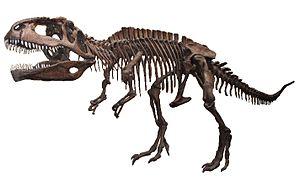
Giganotosaurus est un genre éteint de dinosaures de la famille des carcharodontosauridés qui vivait en Amérique du Sud, il y a 98 millions d'années au début du Crétacé supérieur. C'est l'un des plus grands carnivores terrestres de tous les temps, plus grand et plus lourd que le célèbre Tyrannosaurus ou que son cousin l'Allosaurus.